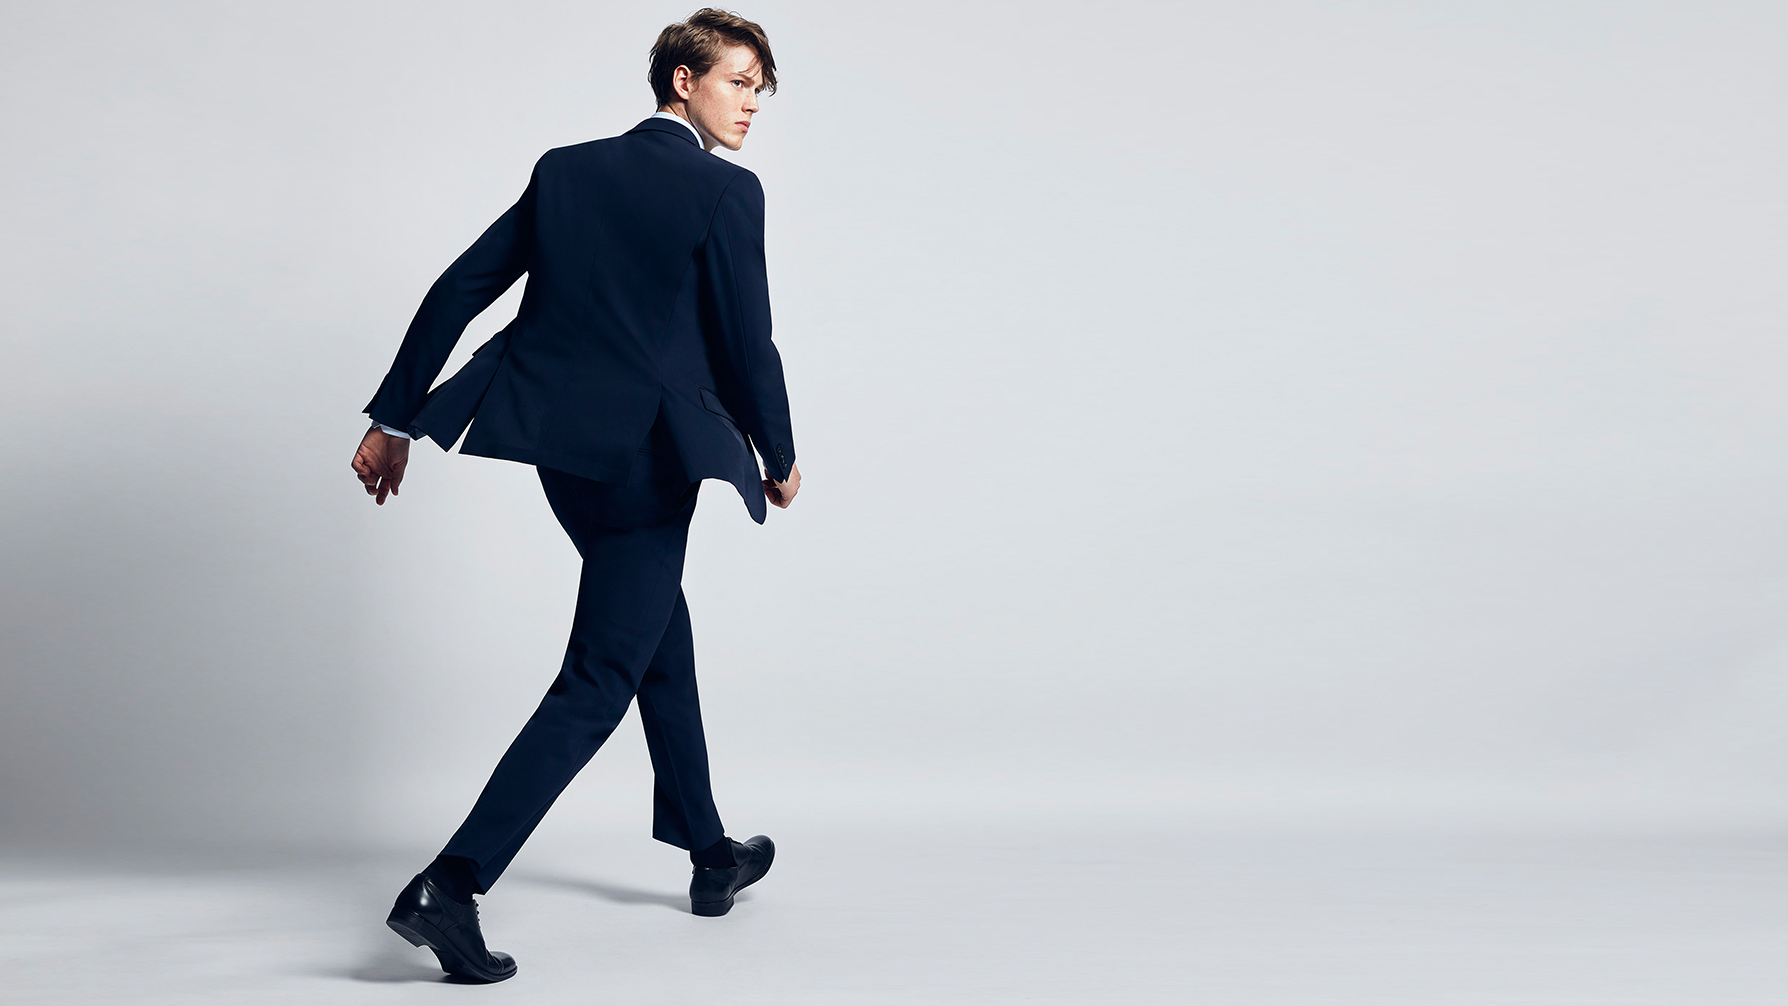
Gender: men